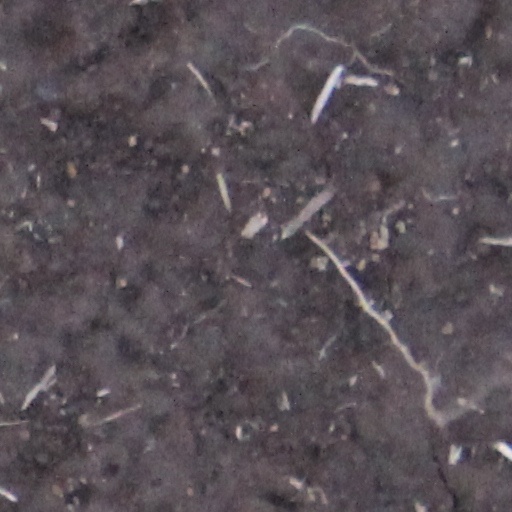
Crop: wheat